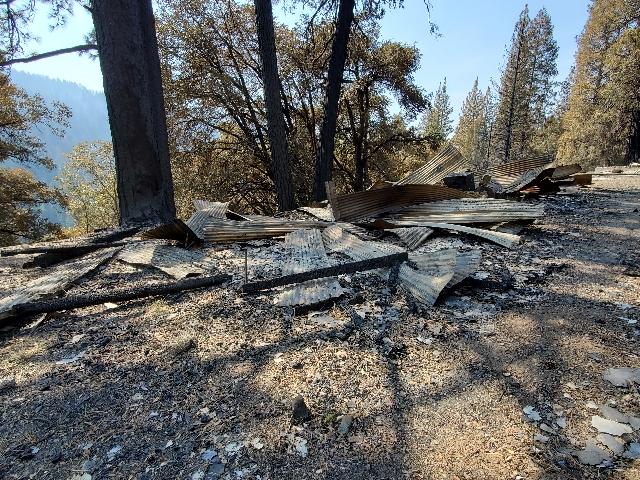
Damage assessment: destroyed